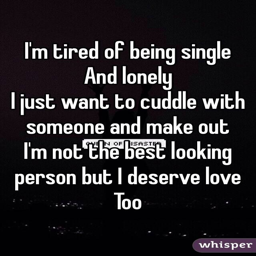
i 'm tired of being single and lonely i just want to cuddle with someone and make out i 'm not the best looking person but i deserve love too